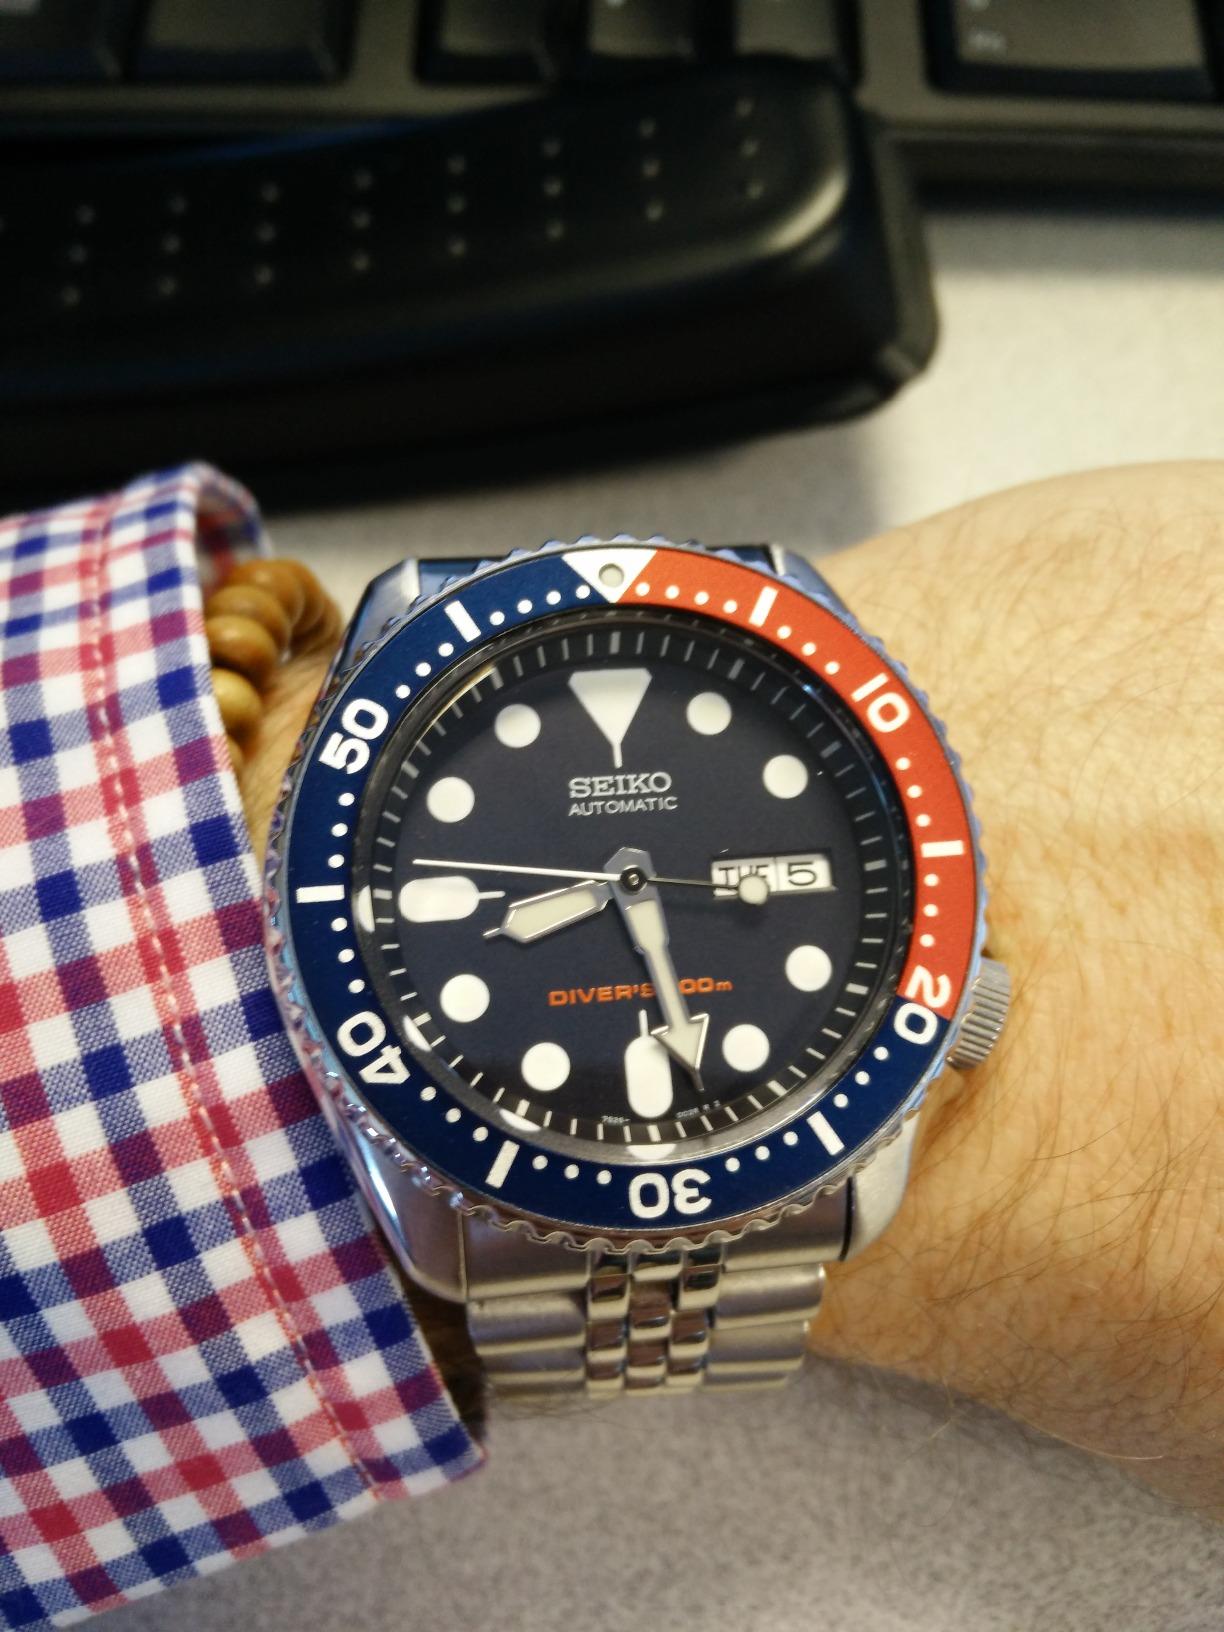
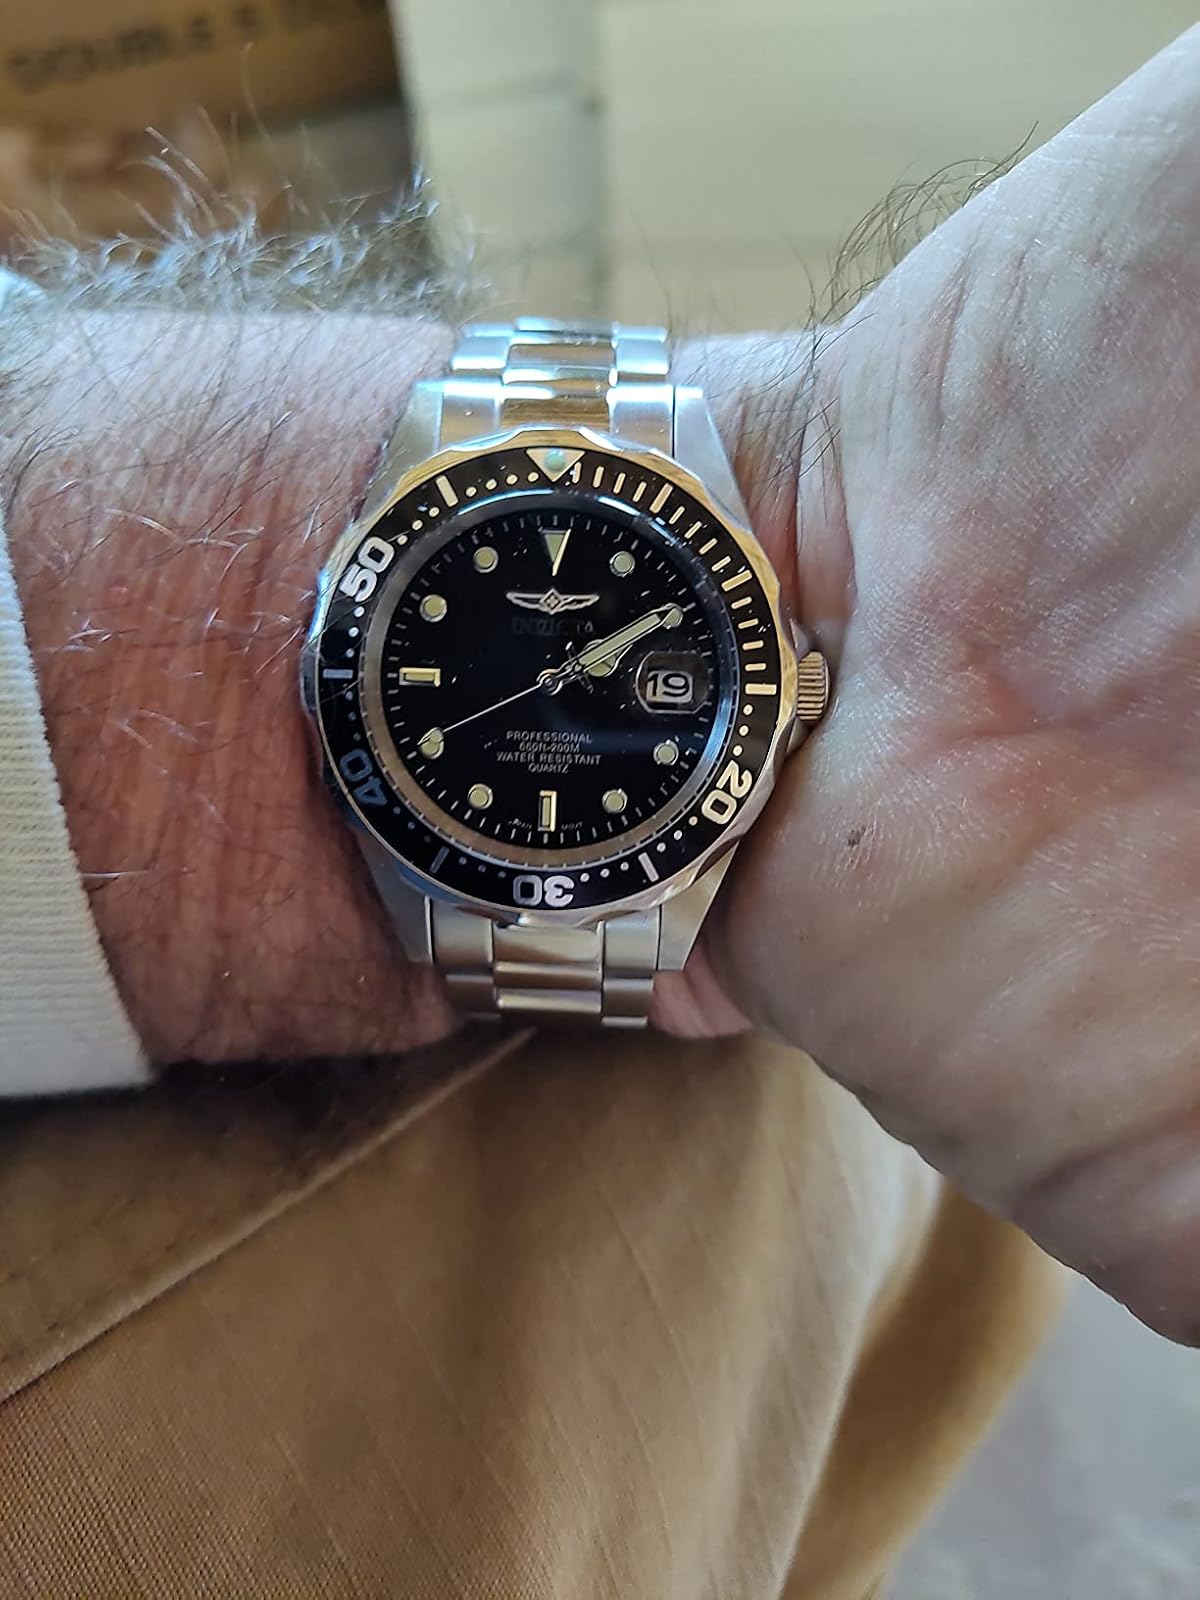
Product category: accessories_watch
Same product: no